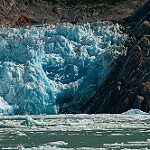
Scene: Outdoor